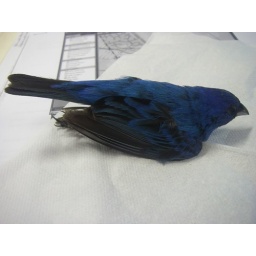
Indigo bunting. The building I work in has lots of windows, and small birds often have fatal collisions.